Francesco Buonamici (architect)

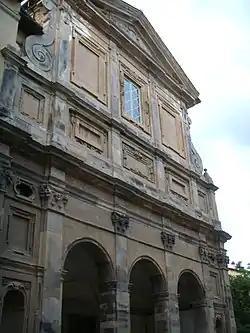
Church of the Suffragio, Lucca

Buonamici was born to Antonio Buonamici and Anna Pistelli in Lucca in 1596. He spent his youth in Rome, where he studied at the Accademia di San Luca. Some details of his life and career are unclear since there are contradictory sources, and he is sometimes referred to as Vincenzo Buonamici. It is possible that he started his career in Rome, but after the plague of 1630–1631 he was active in his hometown Lucca, where he designed the Suffragio church on the site of a cemetery for plague victims. While in Rome in 1634, he painted theatre scenes for the opera "Il Sant'Alessio".